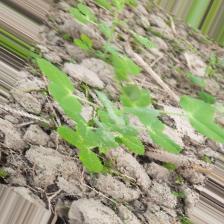
Label: Powdery Mildew